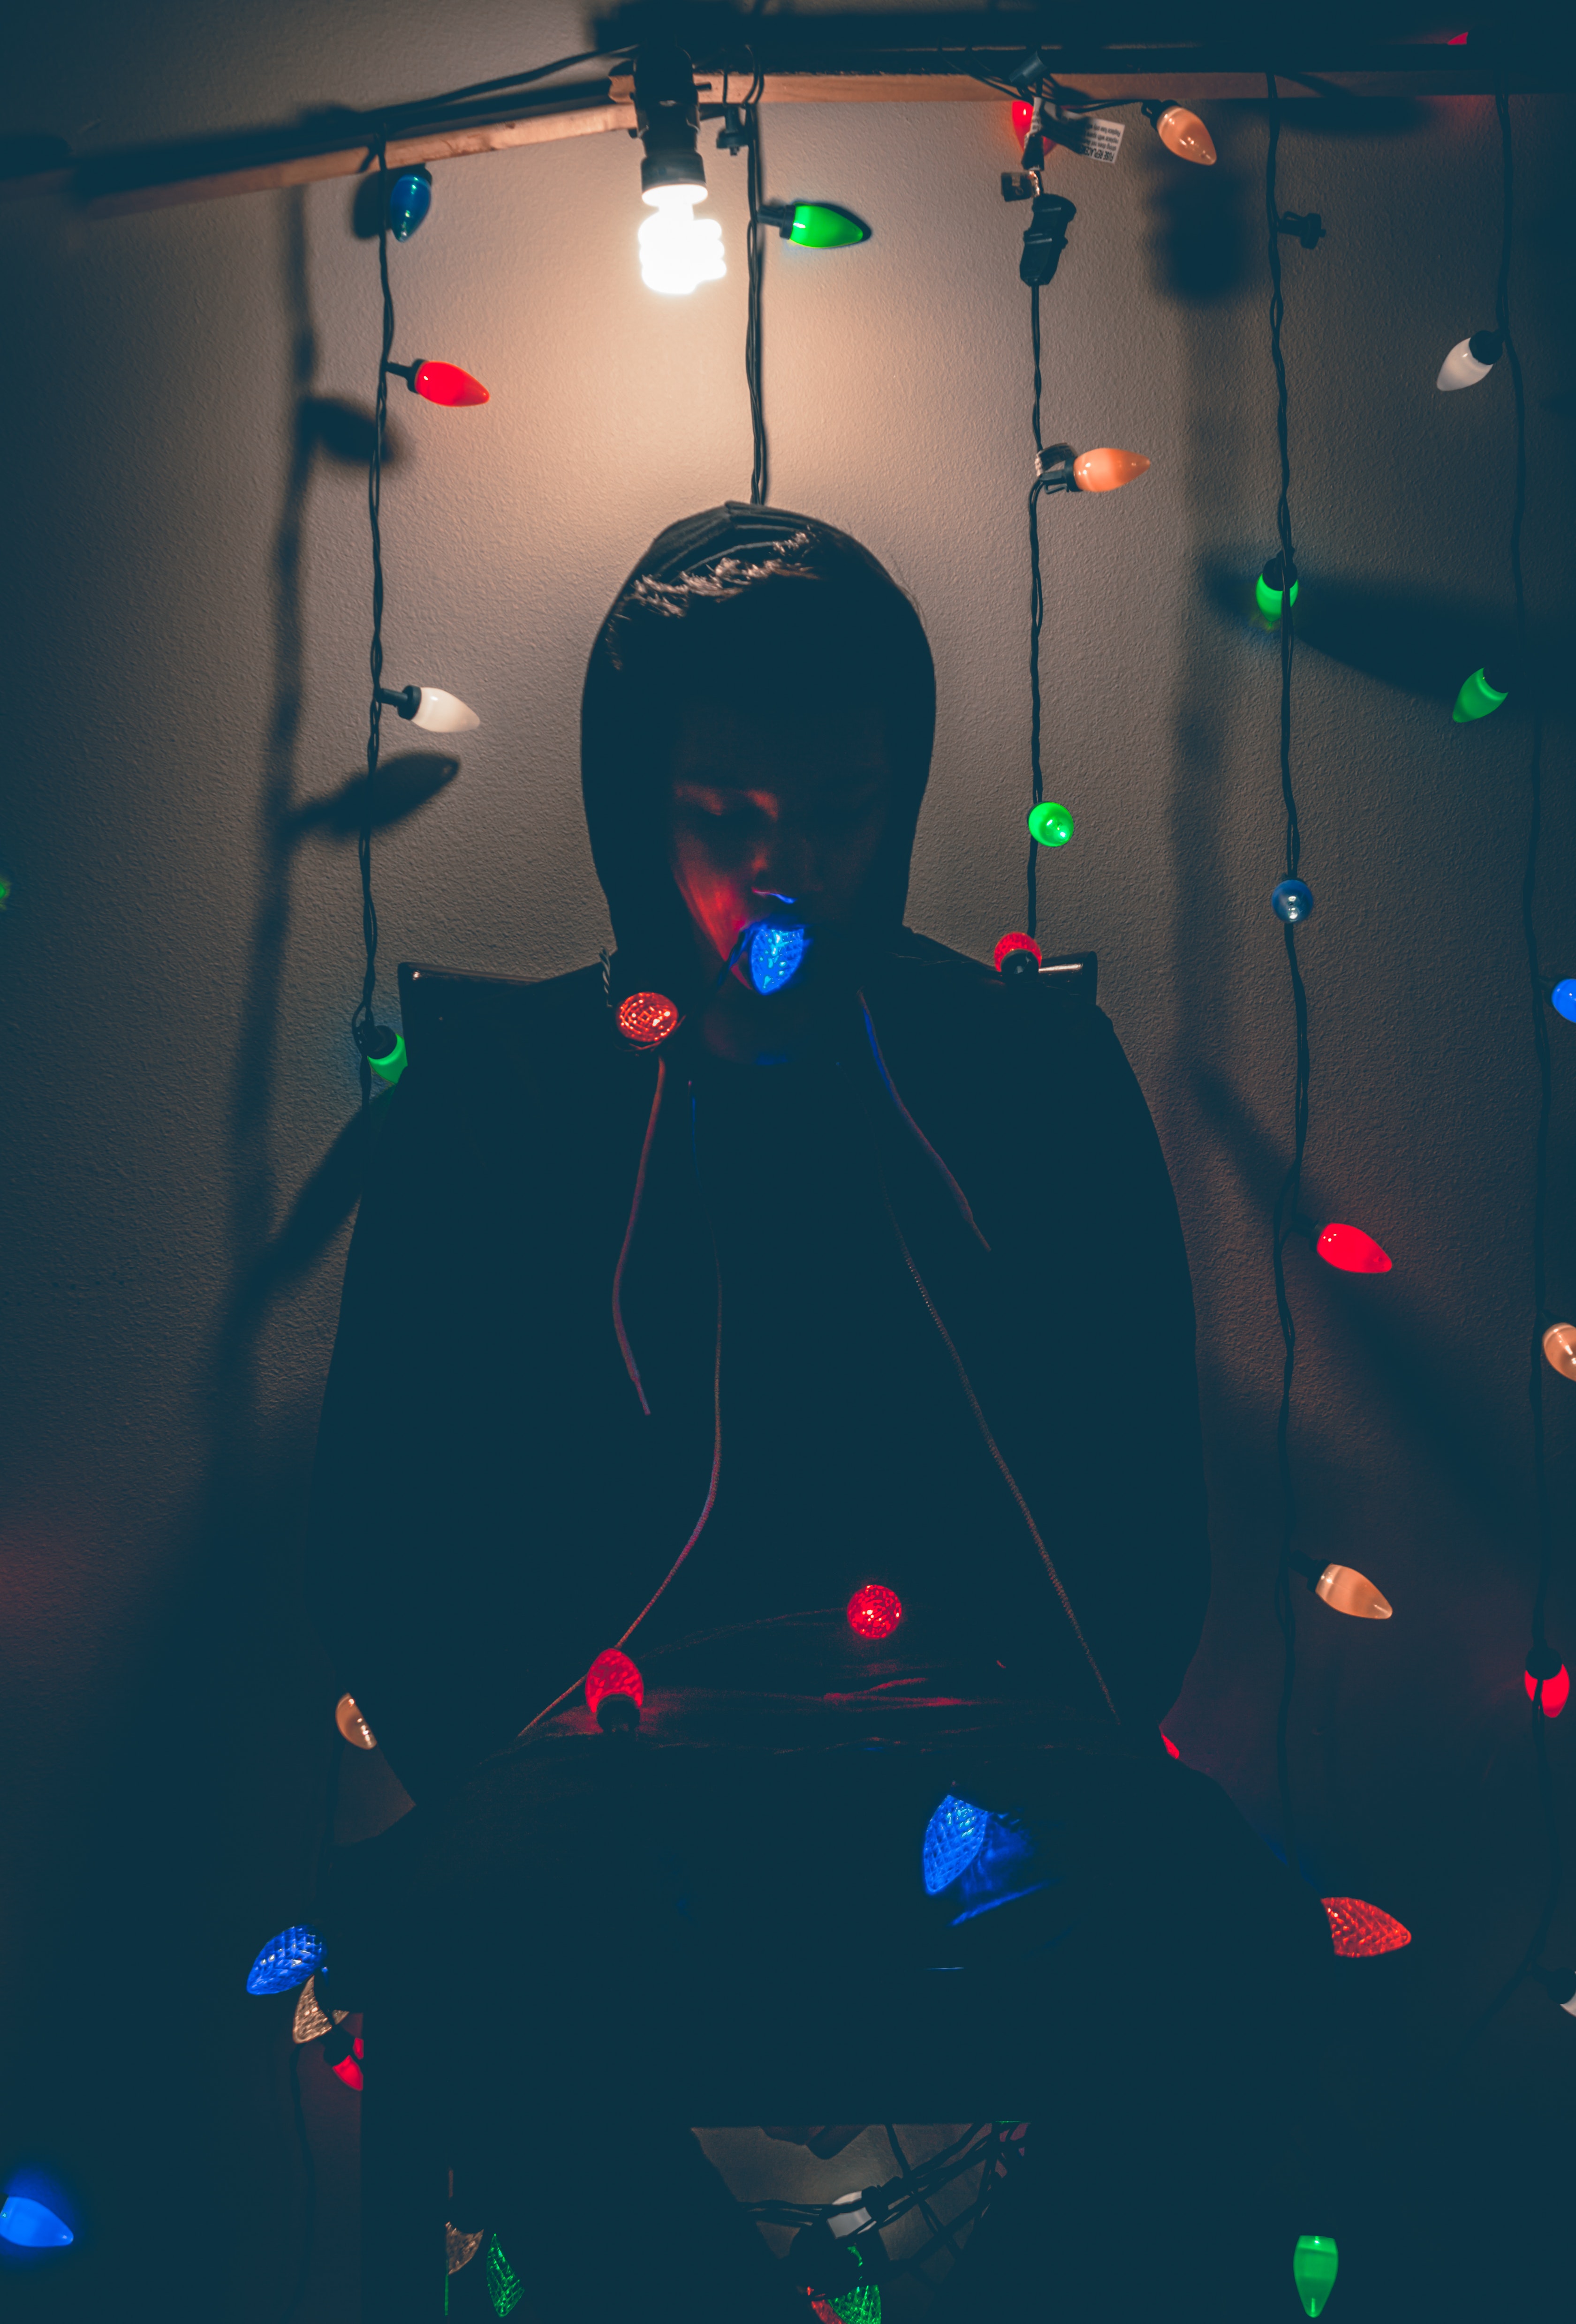
blue, green, light, lighting, line, organism, Visual effect lighting, space, illustration, room, art